Geno Smith

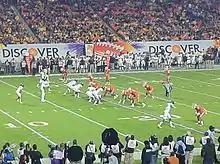
Smith and the West Virginia offense lined up against Clemson's defense in the 2012 Orange Bowl

With the arrival of new West Virginia football head coach Dana Holgorsen and a new passing-based offensive system, Smith saw his passing numbers improve drastically. In the fourth game of the season against the #2 LSU Tigers, Smith set school records for completions (38), attempts (65), and passing yards (463) in the 47–21 loss on September 24, 2011.